List of fruit dishes

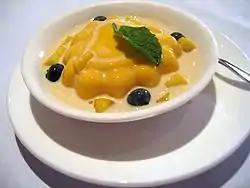
Mango pudding

This is a list of notable fruit dishes. Fruit dishes are those that use fruit as a primary ingredient. Condiments prepared with fruit as a primary ingredient are also included in this list.